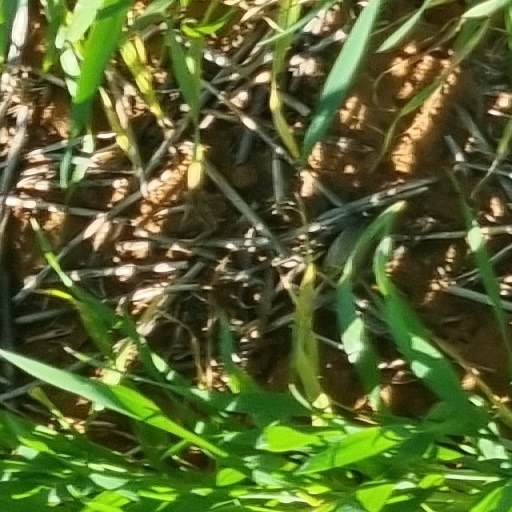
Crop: wheat